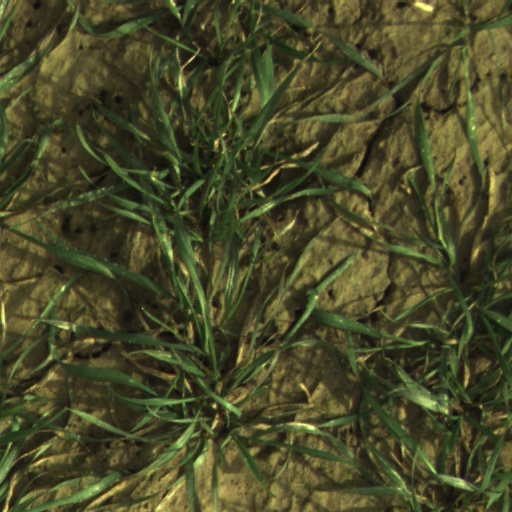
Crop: wheat